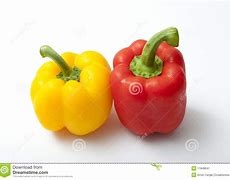
Label: capsicum